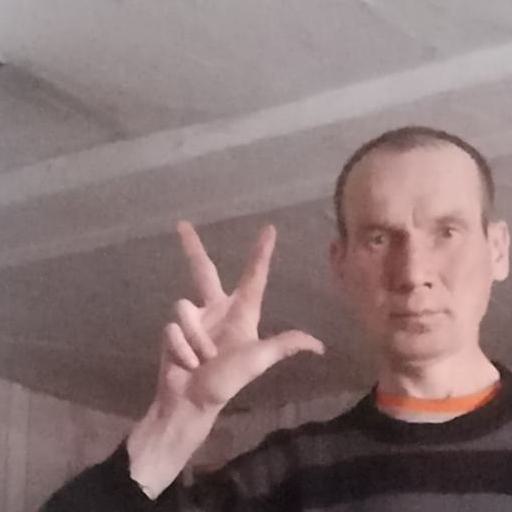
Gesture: three2